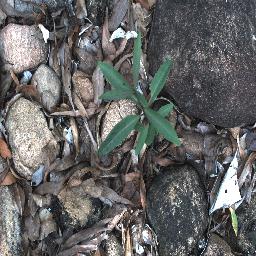
Label: rubber_vine